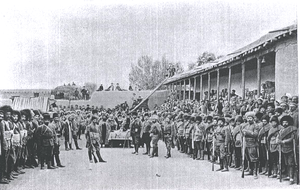
Les unités de volontaires arméniens sont des unités militaires exclusivement composées d'Arméniens et intégrées à l'armée impériale russe pendant la Première Guerre mondiale. Ces unités, formées à l'automne 1914, ont combattu sur le front du Moyen-Orient.